Mathilde Kschessinska

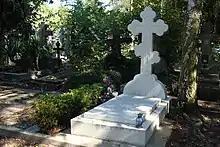
Krzesińska's tomb at the Sainte-Geneviève-des-Bois Russian Orthodox Cemetery, 2014

Kschessinska was forced to flee her home, with her son Vova, on 27 February 1917 (Old Style), during the February Revolution. Her home occupied by the Bolsheviks, Kschessinska wrote "And Petrograd was a nightmare world of arrests, the assassination of officers in the streets, arson, pillage". After staying with friends and relatives for a time, she left Petrograd on 13 July, ending up in Kislovodsk with Andrei. On 30 December 1919, the White Army no longer able to stop the Red invasion of the Caucasus, she was forced to flee to Novorossiysk. On 13 February 1920, Mathilde, Vova, and Andrei boarded a Lloyd Triestino liner, leaving behind Russian soil. On 12 March 1920, they arrived at Kschessinska's Cap-d'Ail villa.